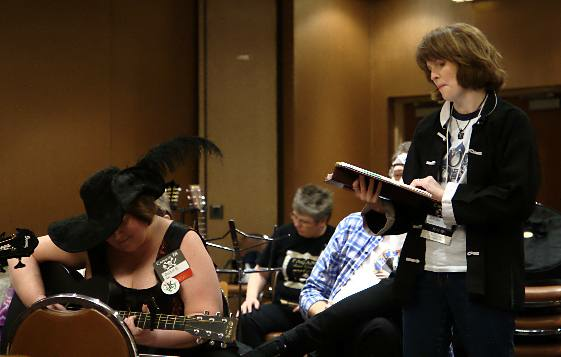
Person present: Yes